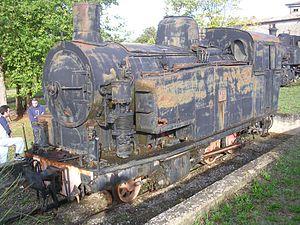
Les Ferrovie Calabro-Lucane - Chemins de fer Calabro-Lucanes était le nom de la compagnie ferroviaire qui gérait en concession l'énorme réseau ferré à voies étroites qui s'étendait sur neuf provinces du sud de l'Italie :